Tamara Taxman

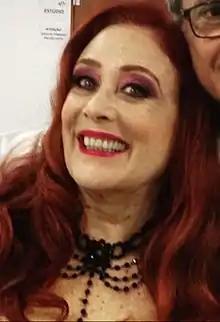
Taxman in 2018

Tamara de Braga Taxman (born February 24, 1947) is a Brazilian actress, singer, television presenter and writer. She is best known for portraying the witch Leocádia, in the children's TV series "Detetives do Prédio Azul".